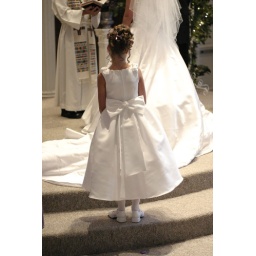
Lauren in her cute little dress